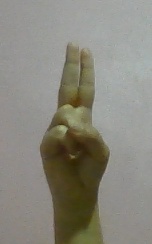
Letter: taa